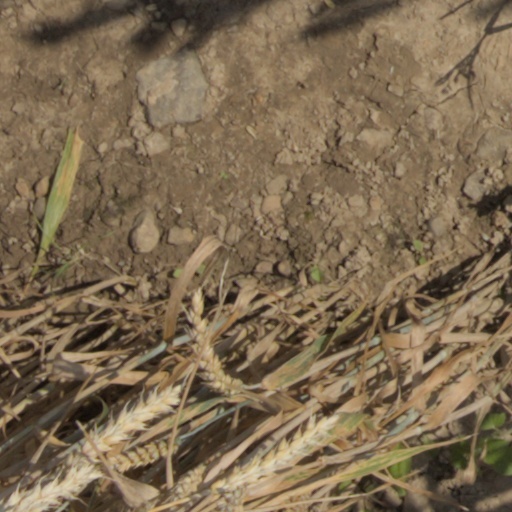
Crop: wheat